Peter Nye

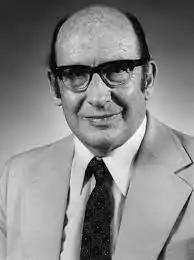
Peter Nye

Peter Hague Nye FRS (16 September 1921 – 13 February 2009) was a British soil scientist.